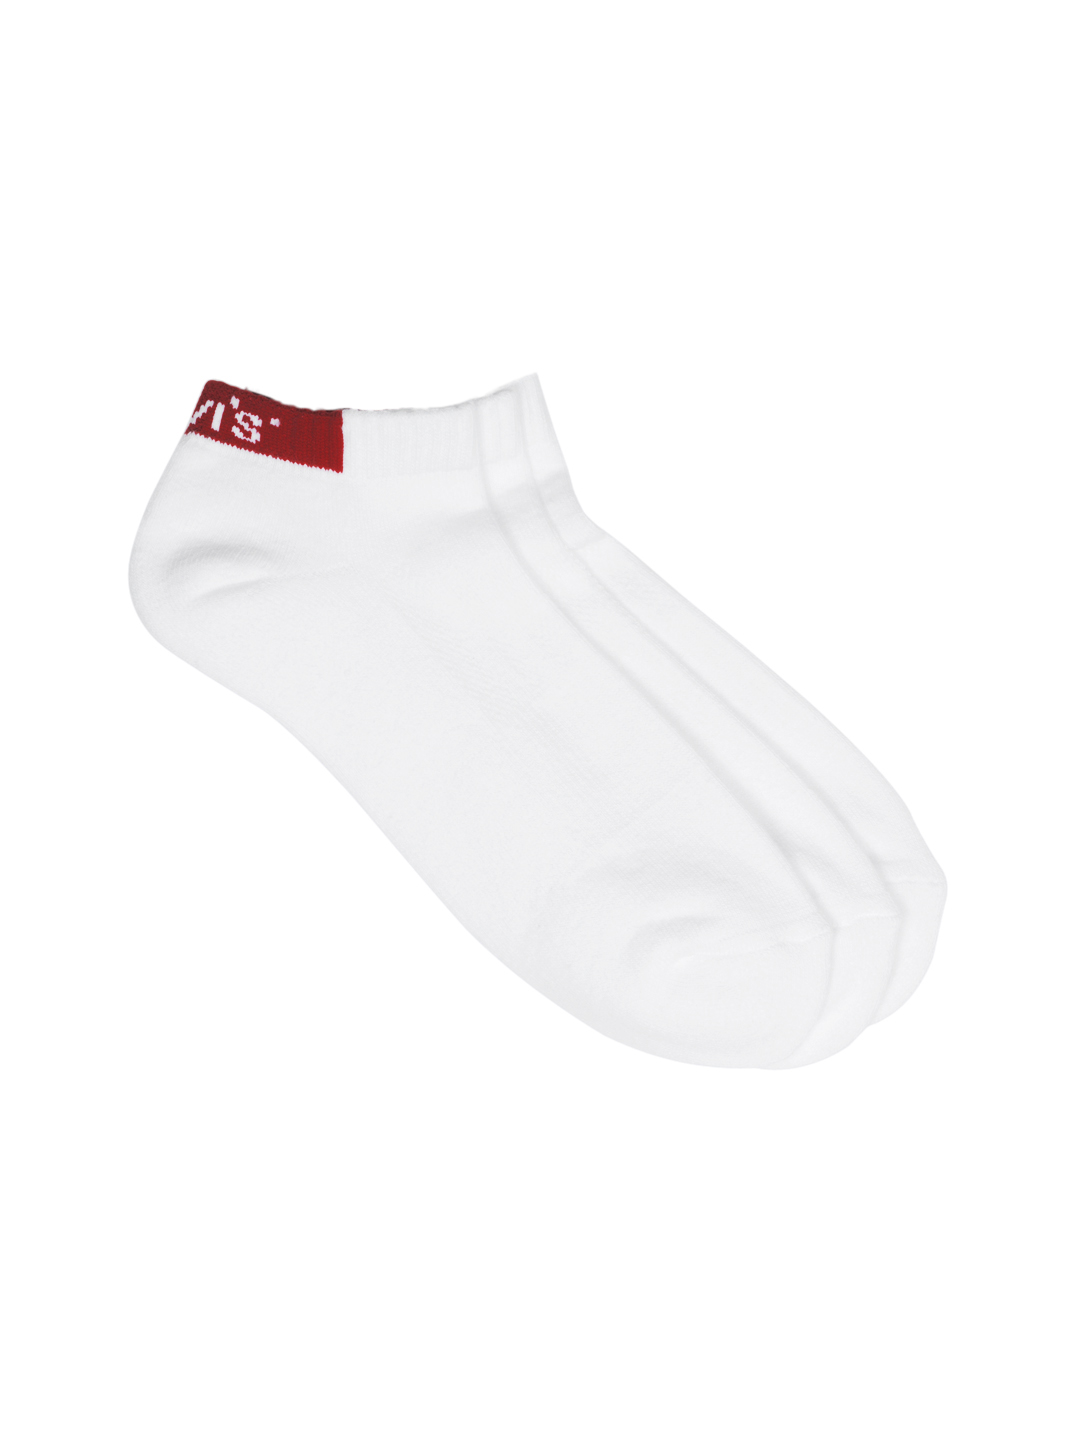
Levis Men Pack of 3 Socks
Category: Accessories / Socks / Socks
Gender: Men
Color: White
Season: Summer 2016
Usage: Casual